Ádám Mányoki

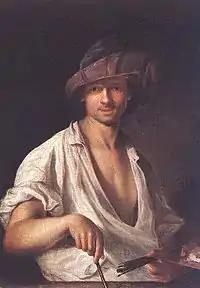
Self-portrait (1711)

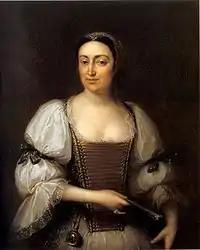
Portrait of Judit Podmanitzky (1724)

Ádám Mányoki (1673, Szokolya – 6 August 1757, Dresden) was a Hungarian Baroque portrait painter.